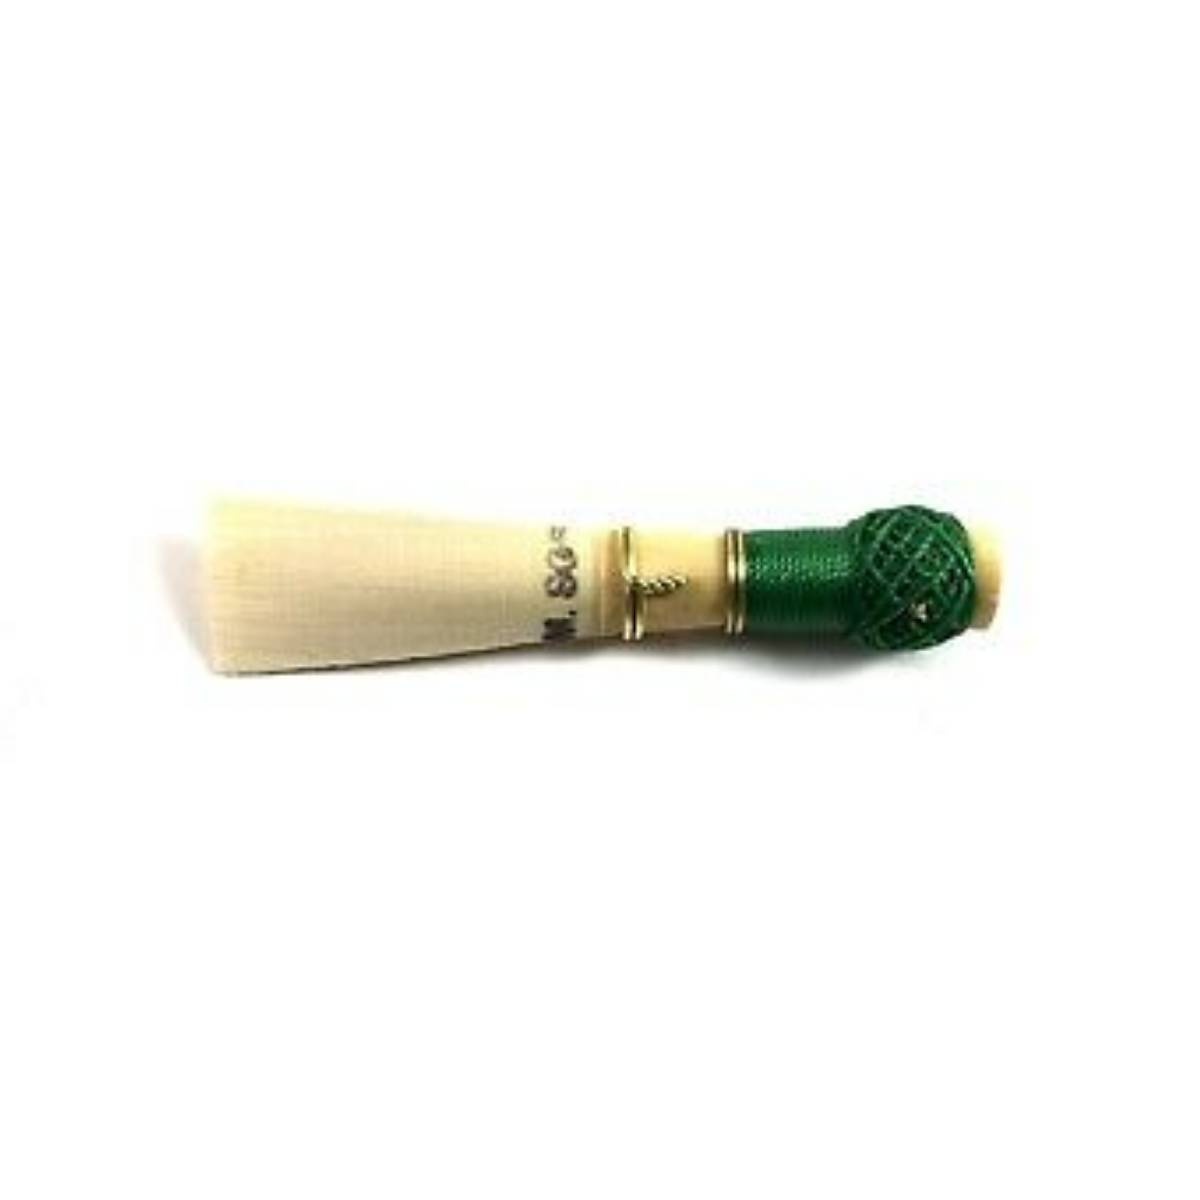
Emerald Plastic Bassoon Reeds USA  S, M, H
Product Information Faxx Bassoon reeds are hand made and play tested to maintain top quality control. These bassoon reeds have an open throat for added response in the lower register. Hand shaping allows players to keep tone centred and pitch stable, with the added durability of synthetic construction. Strengths: Soft, Medium, Hard
Brand: Emerald
Category: Arts & Entertainment > Hobbies & Creative Arts > Musical Instrument & Orchestra Accessories > Woodwind Instrument Accessories > Bassoon Accessories > Bassoon Reeds > Machine-Made Reeds